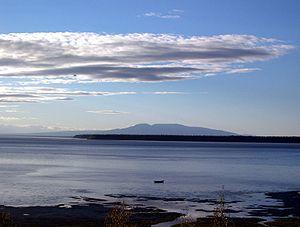
Le golfe de Cook, en anglais Cook Inlet, aussi appelé Nuti, est un golfe situé dans le centre-sud de l'Alaska aux États-Unis. Il s'étend sur 288 kilomètres de longueur depuis l'ouest du golfe d'Alaska - sur lequel il s'ouvre - jusqu'à Anchorage. Il sépare la péninsule de Kenai, à l'est, du reste de l'Alaska. Le fond du golfe, au nord, se termine par deux estuaires, le Knik Arm et le Turnagain Arm, de chaque côté de la ville d'Anchorage.